Starfish

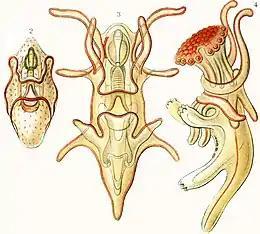
Three kinds of bilaterally symmetric starfish larvae (from left to right) scaphularia larva, bipinnaria larva, brachiolaria larva, all of "Asterias" sp. Painted by Ernst Haeckel

Starfish embryos typically hatch as blastulas. Invaginations take place, the first forming the anus is created from the blastopore, while a second, taking place in the ectodermic layer, creates the mouth. The archenteron stretches towards the mouth and connects with it, forming the gut. A band of cilia develops on the exterior. This enlarges and extends around the surface and eventually onto two developing arm-like outgrowths. At this stage the larva is known as a bipinnaria. The cilia are used for locomotion and feeding, their rhythmic beat wafting phytoplankton towards the mouth.